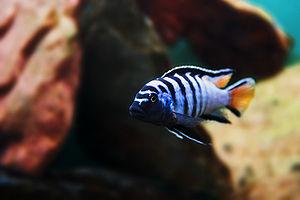
Chindongo elongatus est une espèce de poissons de la famille des cichlidae et de l'ordre des Perciformes. Cette espèce comme son genre Chindongon est originaire et endémique du lac Malawi en Afrique. C. elongatus a longtemps été considéré très répandu sur tout le pourtour du lac Malawi et représenté sous de nombreuses formes géographiques allant du tout bleu au tout jaune. Cependant il s'avère que l'espèce est simplement localisée à "Nkata Bay" et "Mbamba Bay" sur la côte tanzanienne du lac.
Pseudotropheus est un genre de poisson cichlidés endémique du lac Malawi en. C'est avec Labeotropheus un des deux genres appelés localement M'Buna. Toutes ses espèces sont très appréciées des collectionneurs aquariophile. Pour les couleurs, mais aussi leurs comportements et mode de reproduction. La maintenance en aquarium de ses espèces exigent simplement un volume minimum d'une centaine de litres, un ph neutre a légèrement dure et un décor composé essentiellement de roches sur une couche de sable. Toutes ses espèces sont incubatrice buccal, la mère protégeant les œufs, larves et jeunes alevins dans sa gueule pendant environ trois semaines. Ce sont des poissons territoriaux, qui aiment donc à défendre un territoire, une cuvette de sable ou une petite grotte. Souvent assez farouchement en période de reproduction ou en milieux fermé. Il est préférable de maintenir ses espèces seul ou en compagnie d'autre genres, de manière éviter tout croisement ou excès de dominance, mais de provenance similaire lac Malawi. Ils se nourrissent tous essentiellement de verdure, dans leur milieu, de la couverture biologique.